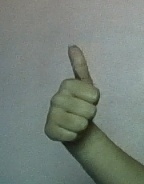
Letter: aleff